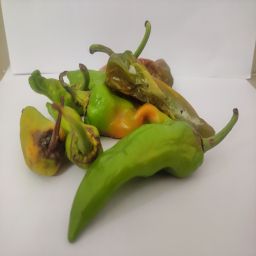
Crop: New Mexico Green Chile
Quality: Damaged